Miss Moneypenny

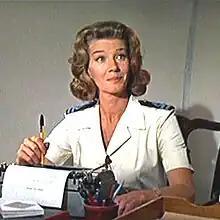
Lois Maxwell as Moneypenny in "You Only Live Twice", in a naval uniform

Miss Moneypenny, later assigned the first names of Eve or Jane, is a fictional character in the James Bond novels and films. She is secretary to M, who is Bond's superior officer and head of the British Secret Intelligence Service (MI6).